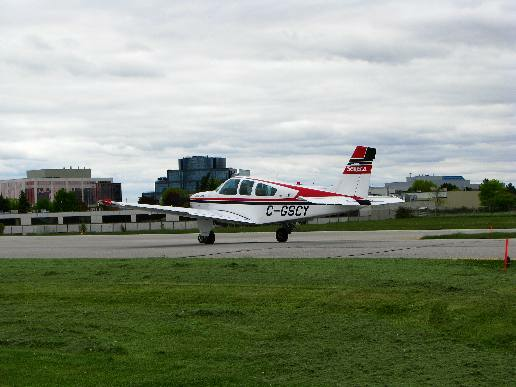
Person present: No